Thapsic acid

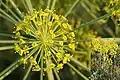
"Thapsia", the plant from which the name thapsic acid is derived

Thapsic acid (hexadecanedioic acid) is a naturally occurring dicarboxylic acid with the formula